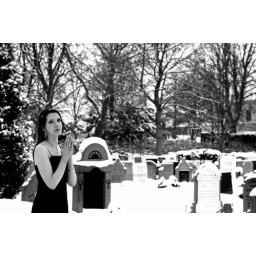
Miss Magdelena praying at cemetery in black and white by Peoplephotographer Etienne Oldeman. Mensenfotograaf Etienne Oldeman